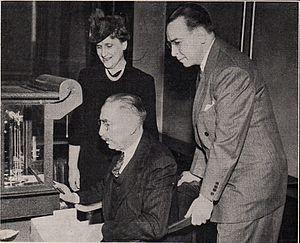
La Commission d'analyse des États-Unis était une agence du gouvernement américain de 1792 à 1980. Sa fonction était de superviser les analyses annuelles des pièces d'or, d'argent et de métaux non précieux produites par la Monnaie des États-Unis pour s'assurer qu'elles étaient conformes aux spécifications. Bien que certains membres aient été désignés par la loi, la commission, qui était renouvelée chaque année, se composait pour l'essentiel d'éminents Américains, dont des numismates. La nomination à la commission d'analyse était très recherchée, en partie parce que les commissaires recevaient une médaille commémorative. Ces médailles, différentes chaque année, sont extrêmement rares, à l'exception de celle de 1977, qui a été vendue au grand public.